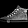
Label: Sneaker